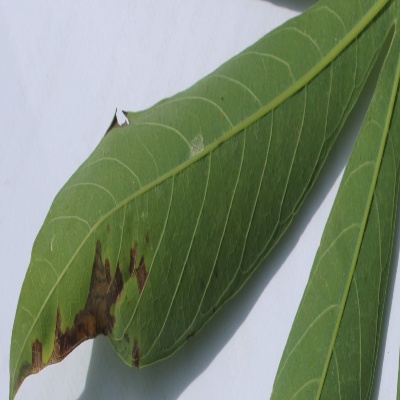
Crop: Cassava
Condition: bacterial blight